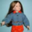
Label: girl